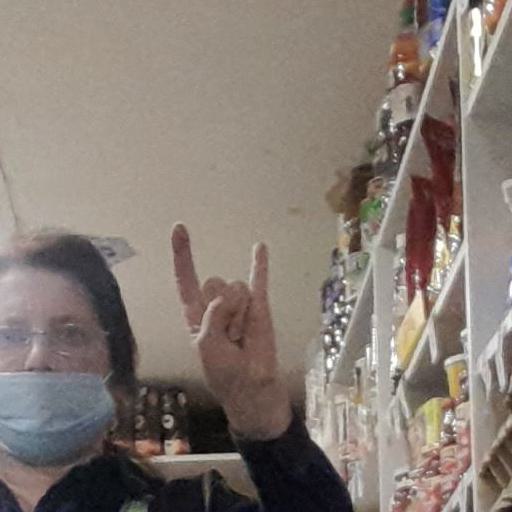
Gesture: rock